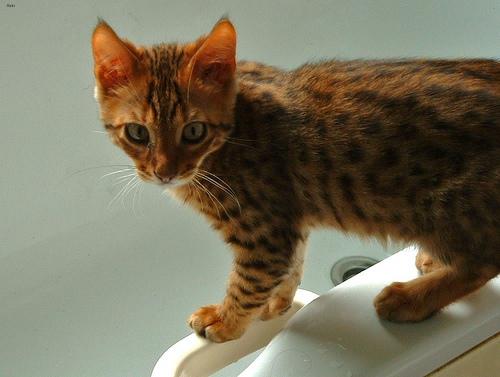
Breed: Bengal